Whiteway, Newfoundland and Labrador

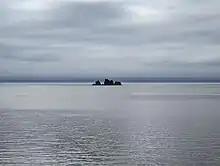
Witless Rock protruding from Witless Bay

Whiteway is located in a large open cove, known as Witless Bay. At the centre of the bay is Witless Rock, "a distinctive and jagged protrusion shown on English maps as early as 1775." The community was known as Witless or Witler's Bay, and was not settled until the mid-1800s. A family tradition maintains that a man named Burgess, who deserted the ship Royal Gazette at Crocker's Cove in about 1847, was the first permanent settler. Two families were living there in 1869, likely those of Charles Burgess and John Pottle. By 1874 there was a population of 31. Originally known as Witless Bay, the community was renamed to Whiteway by proclamation on August 13, 1912. This was done to avoid confusion with another Witless Bay, and in honour of former Prime Minister William Whiteway.